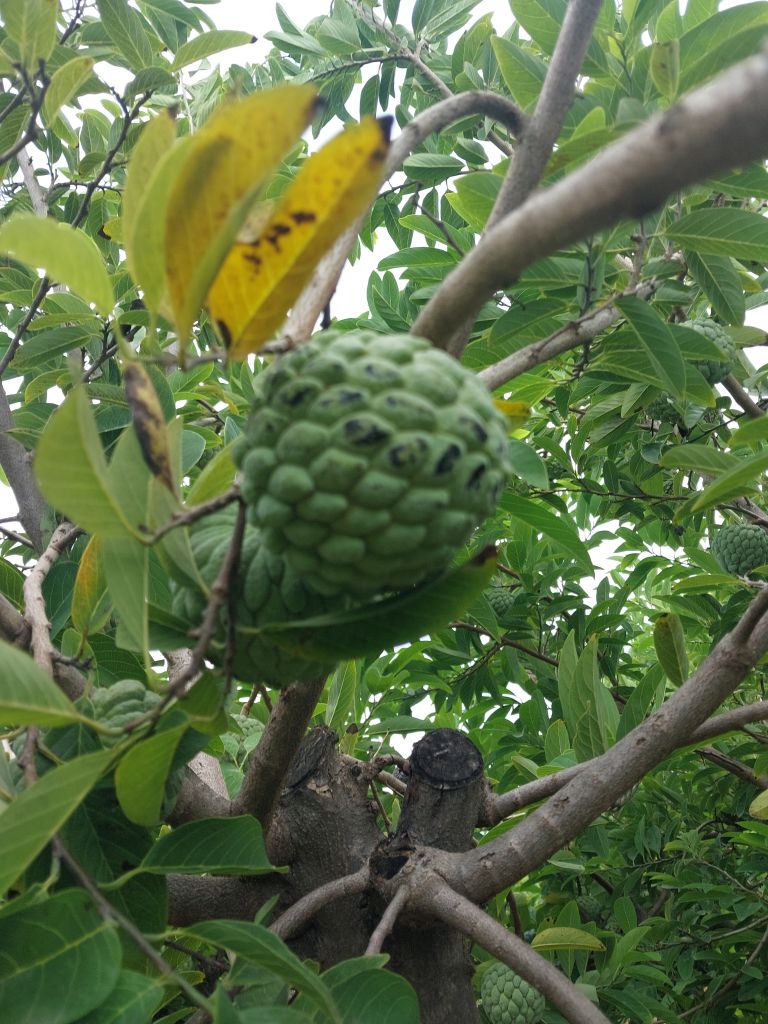
Disease label: Blank Canker